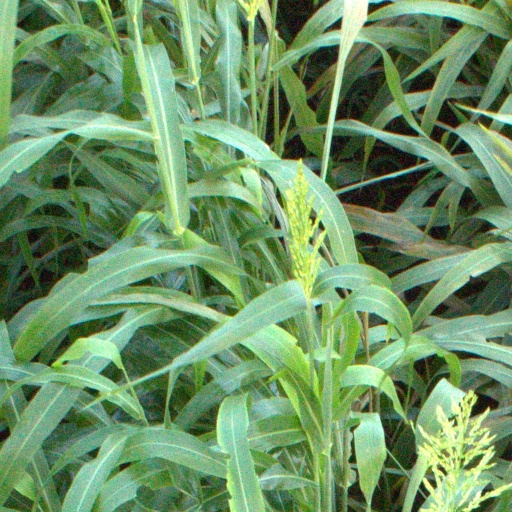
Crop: sorghum